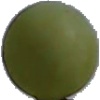
Label: Grape White 4